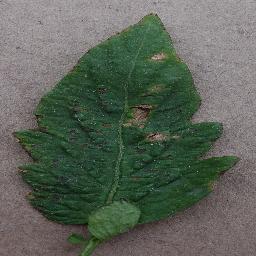
Label: Tomato___Bacterial_spot